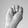
ASL letter: M